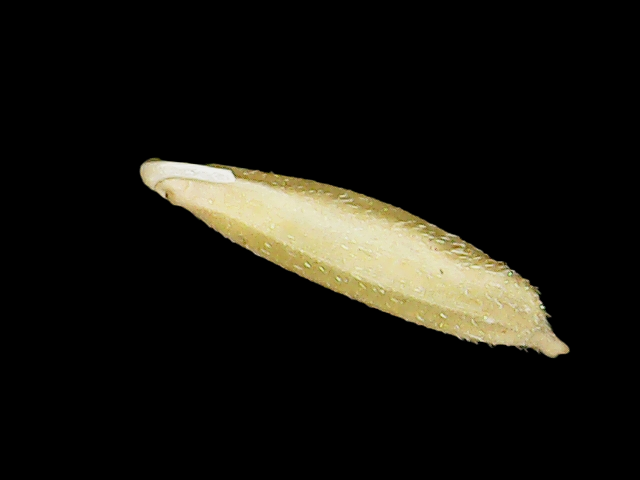
Rice variety: Binadhan07